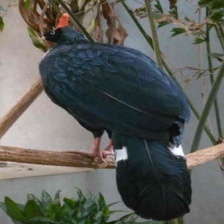
Species: HORNED GUAN
Scientific name: OREOPHASIS DERBIANUS